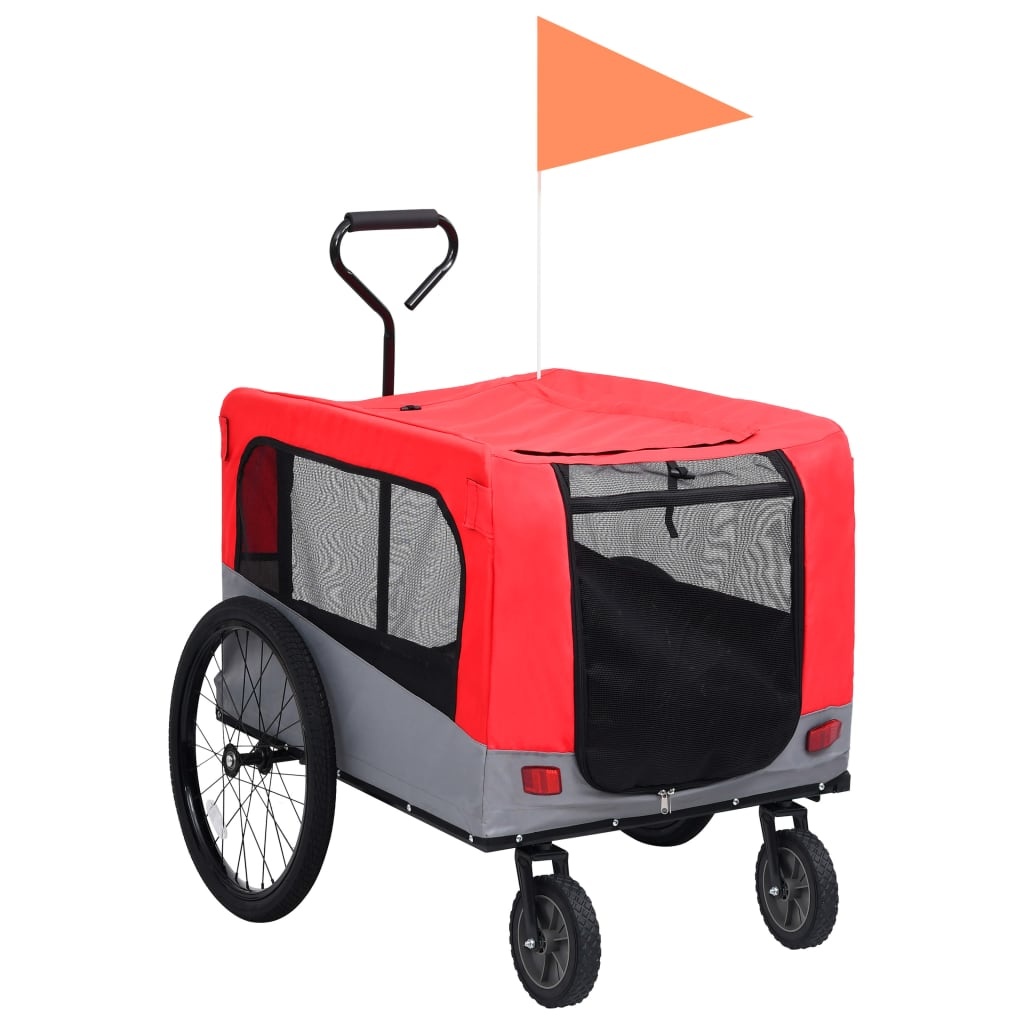
Fietstrailer en hondenwagen 2-in-1 rood en grijs
Deze functionele 2-in-1 dierenfietstrailer kan in enkele seconden gemakkelijk worden veranderd van een fietskar naar een loopkar voor huisdieren. Hij is ideaal voor honden en andere huisdieren. De huisdierenfietskar heeft een stevig stalen frame en is gemaakt van oxford stof, waardoor de kar duurzaam en gemakkelijk te onderhouden is. De mesh vensters aan beide kanten zorgen voor maximale luchtcirculatie, terwijl de voor- en achterkant beiden een ingang hebben voor het gemak. Deze huisdierentrailer heeft vering voor een soepele rit, en een voorwiel dat 360 graden kan draaien voor tijdens het wandelen. De draaiende veiligheidsverbinding zorgt ervoor dat de trailer blijft staan, zelfs als de fiets omvalt. De dierenfietstrailer heeft een snelkoppeling om hem makkelijk aan een fiets te koppelen. De trekstang kan ingeklapt worden om ruimte te besparen. GPSR
Brand: vidaXL
Category: Animals & Pet Supplies > Pet Supplies > Pet Strollers > Detachable Carrier Pet Strollers